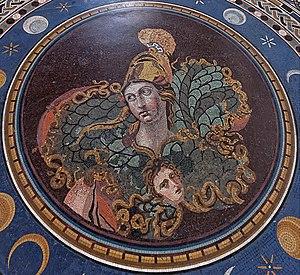
Athéna à l'égide. Mosaïque romaine du IIIe siècle entourée d'un cadre du XVIIIe siècle. Pavement de la salle à croix grecque du musée Pio-Clementino.
Le musée Pio-Clementino fait partie de l'ensemble des Musées du Vatican, à Rome. Situé dans le petit palais du Belvédère, il est le plus grand complexe des musées du Vatican. Comptant une douzaine de salles, il abrite d'importantes collections des périodes grecque et romaine, dont certains chefs-d'œuvre de l'art mondial.